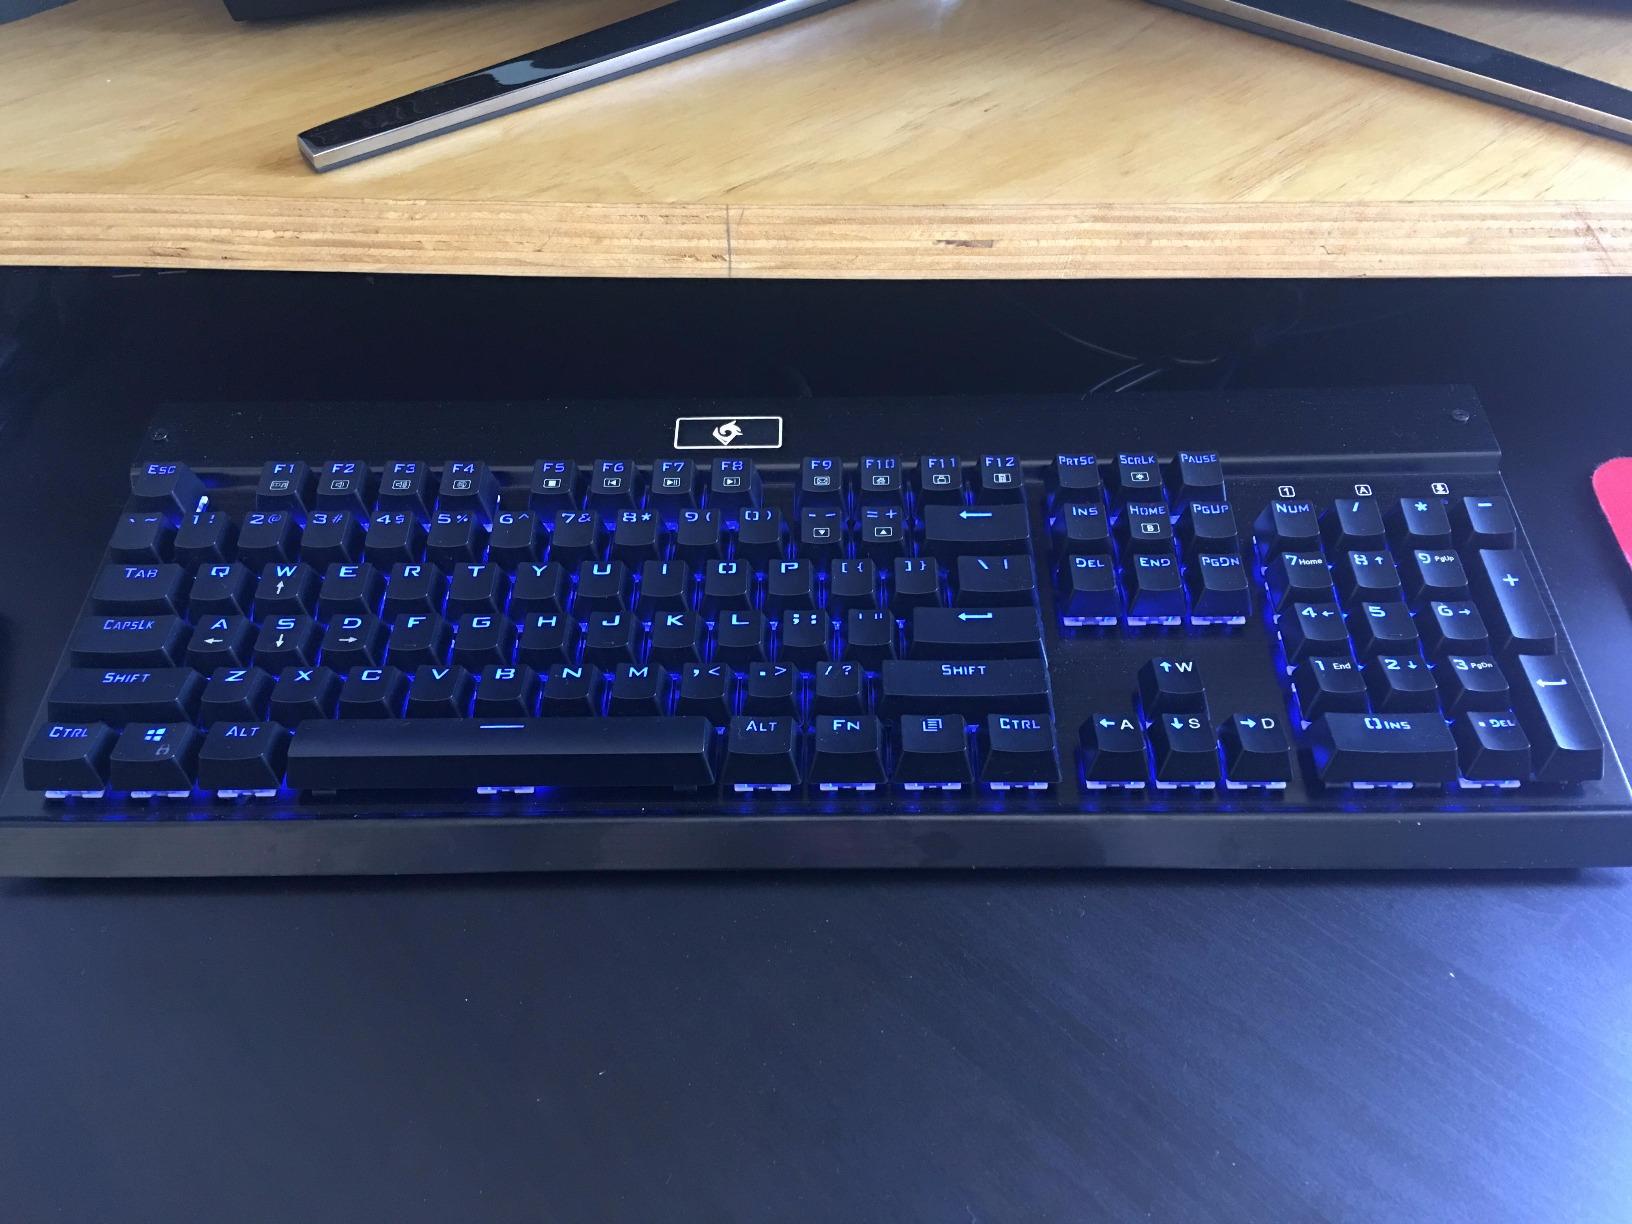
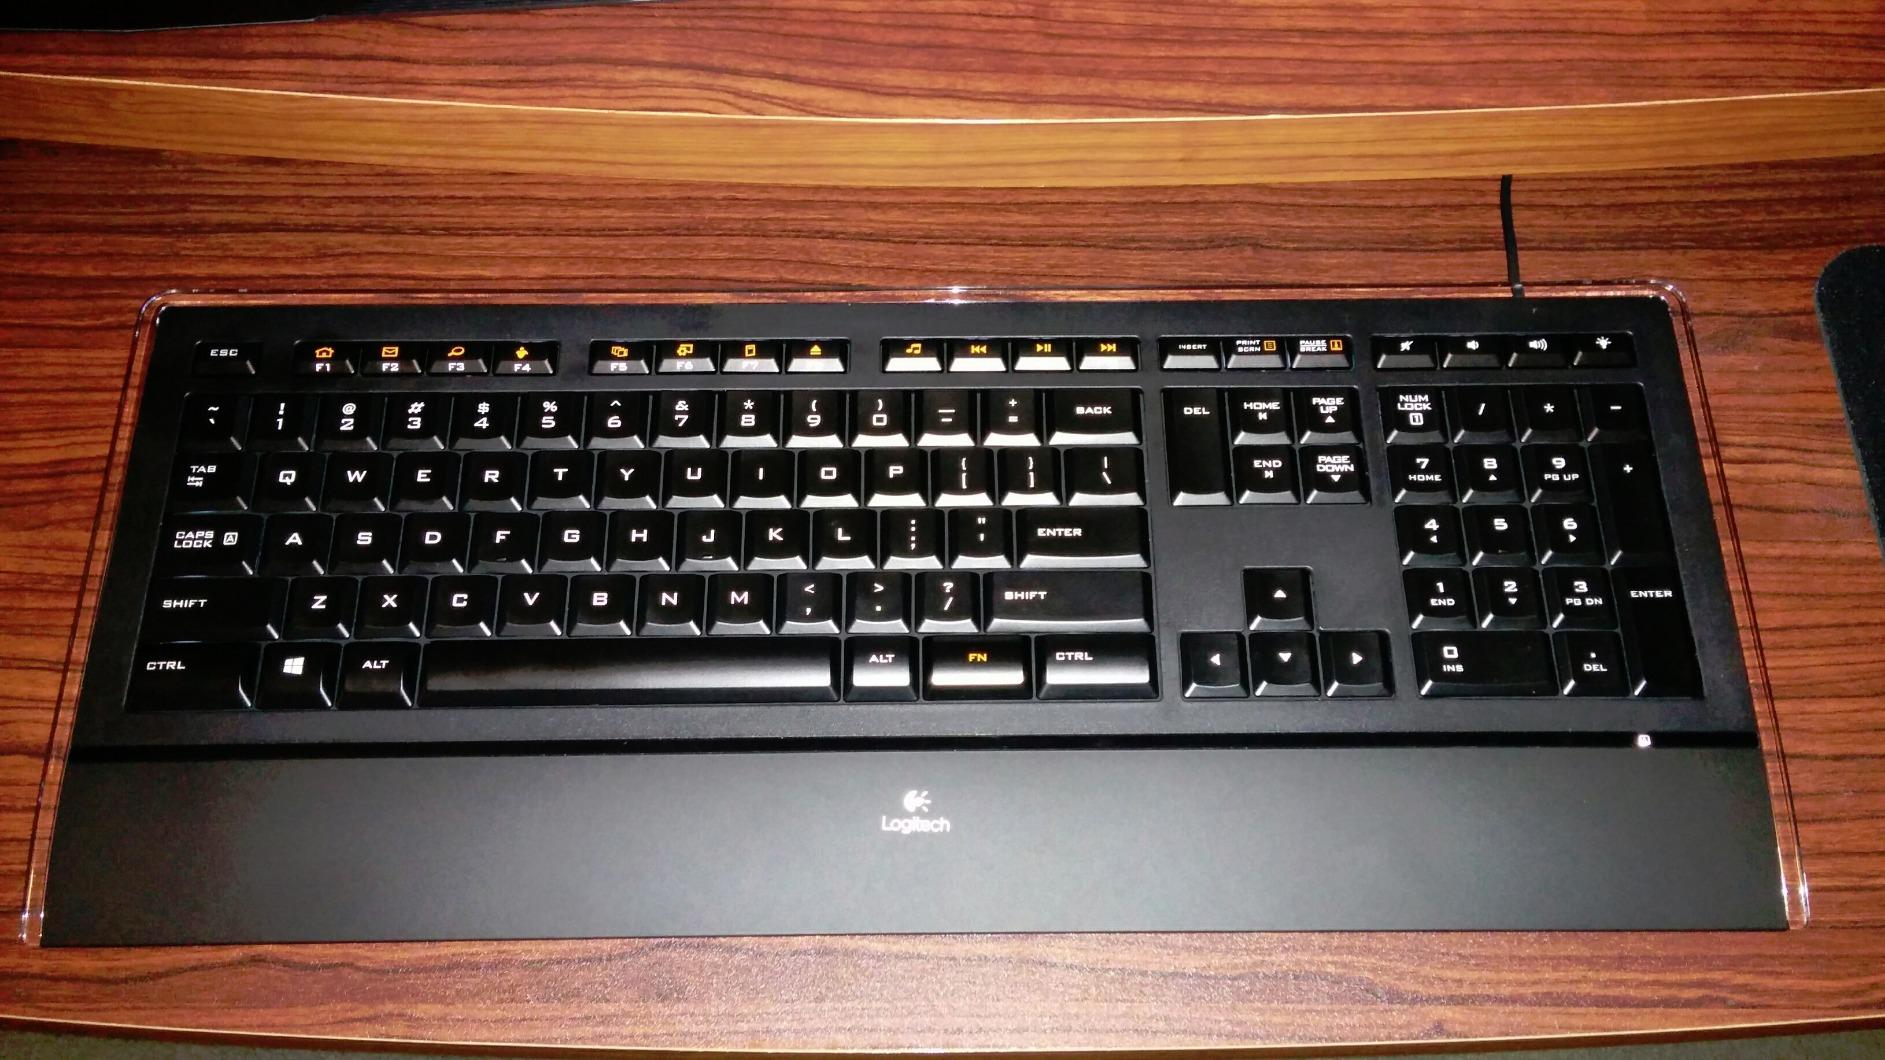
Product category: keyboard
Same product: no